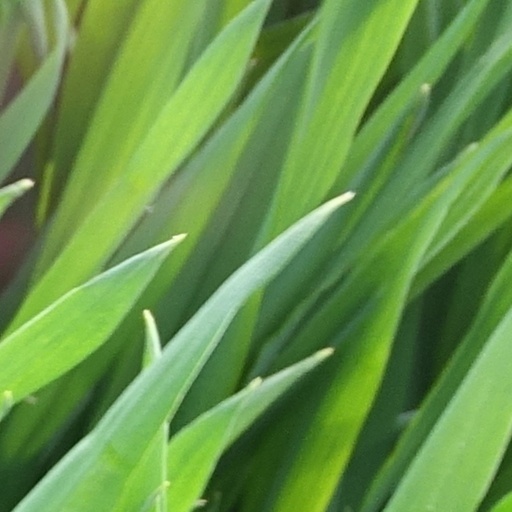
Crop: wheat